Khuresh

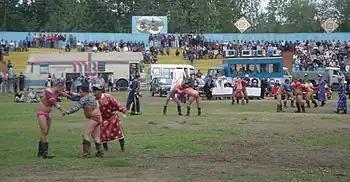
Khuresh competition in Tos-Bulak at the Naadym festival of 2005.

Khuresh is a traditional Tuvan wrestling, in Siberia. The word has cognates with Tuvan's sister Turkic languages, for example Turkish "güreş" and Tatar "köräş" (all ultimately derived from Old Turkic "küresh").